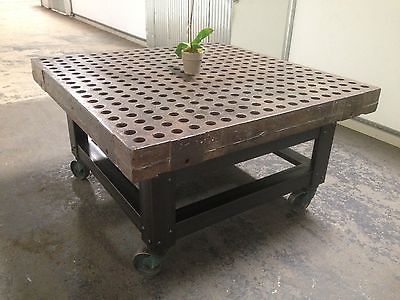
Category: table